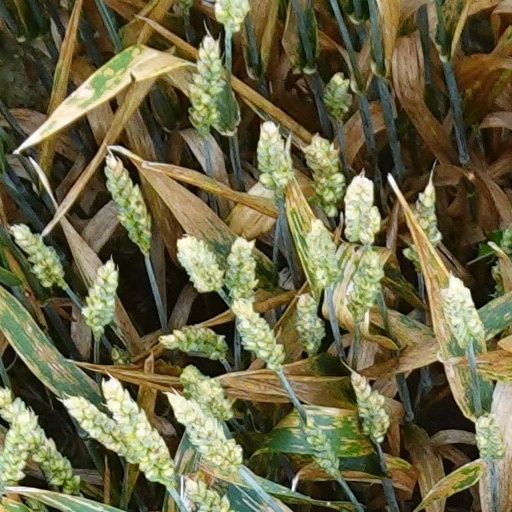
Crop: wheat